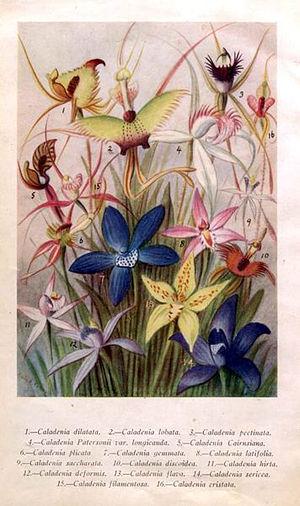
Caladenia est un genre végétal de la famille des Orchidaceae.